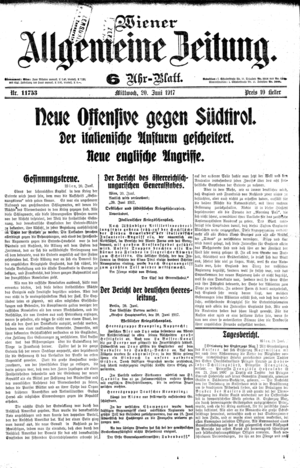
Le Wiener Allgemeine Zeitung est un ancien journal autrichien, publié du 1ᵉʳ mars 1880 au 11 février 1934 à Vienne, de tendance libérale.